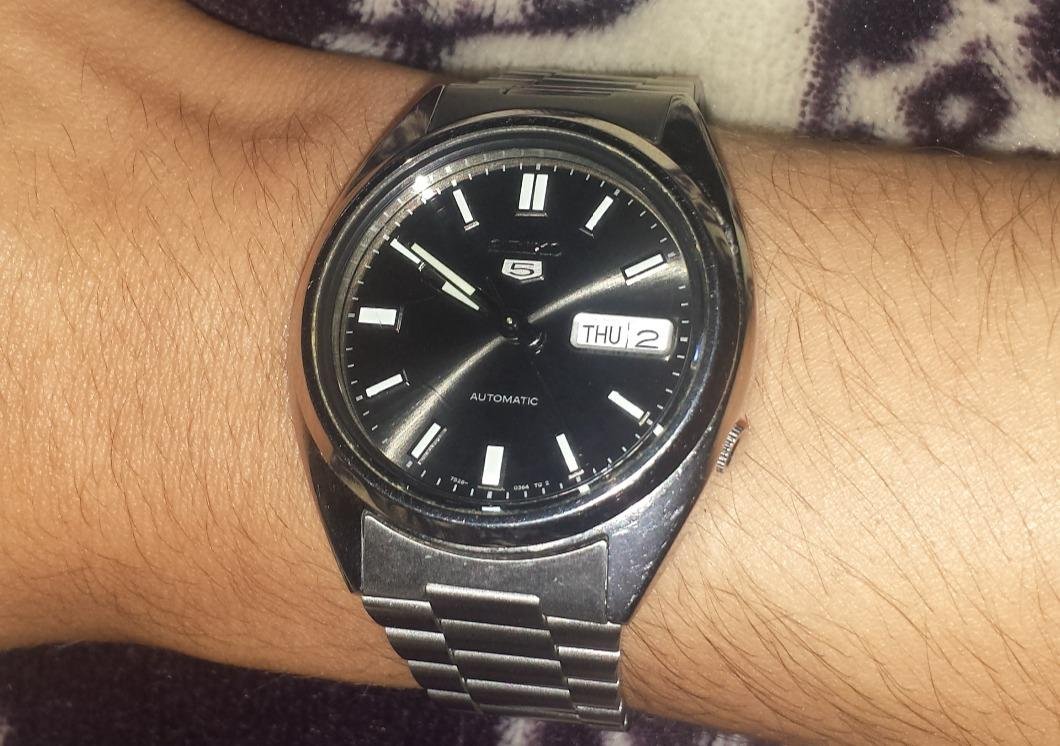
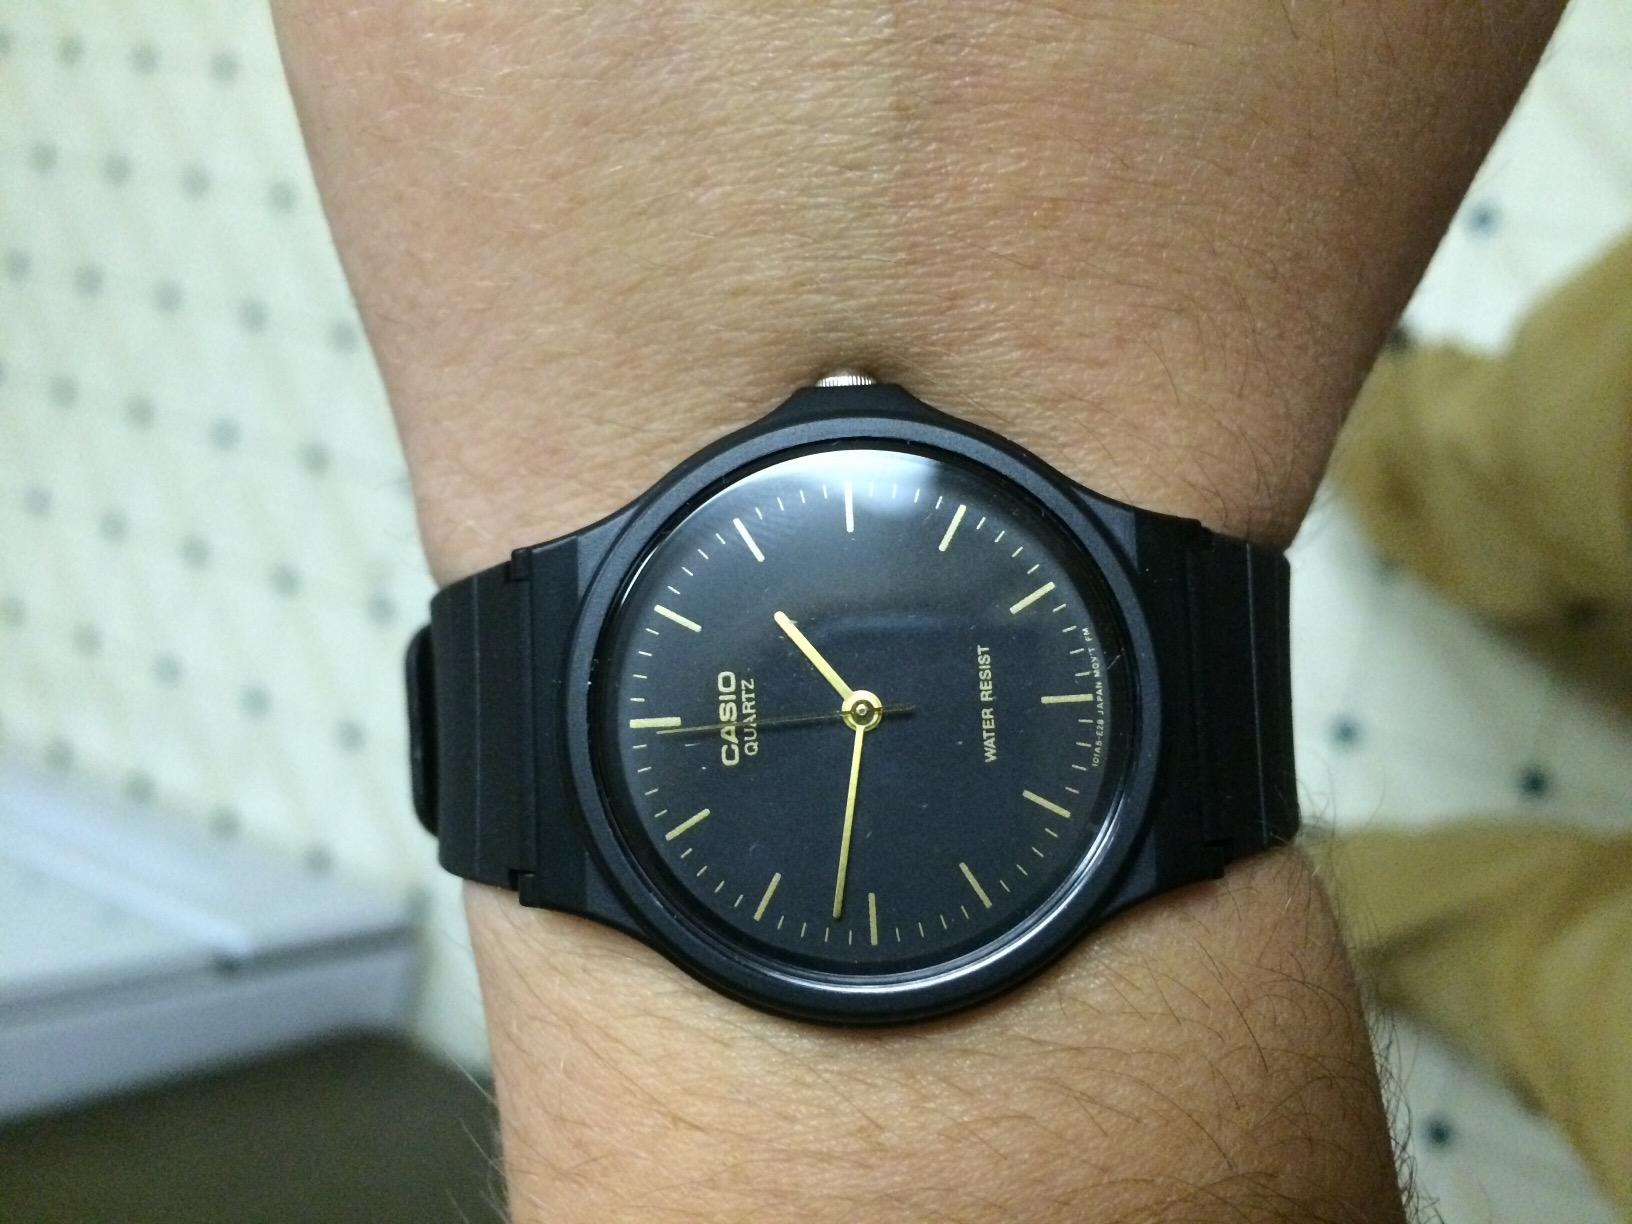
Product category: accessories_watch
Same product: no